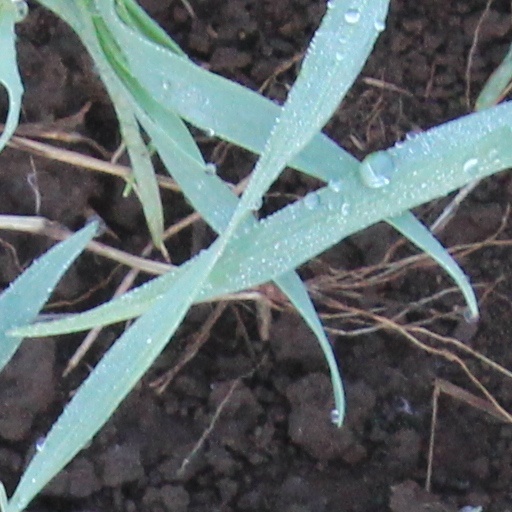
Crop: wheat